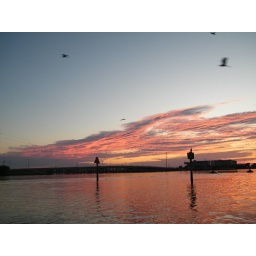
pink clouds with flying birds in motion